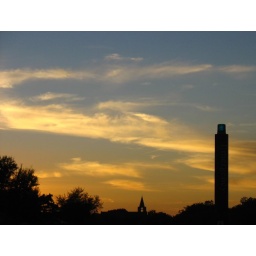
An orange sky over the campus.